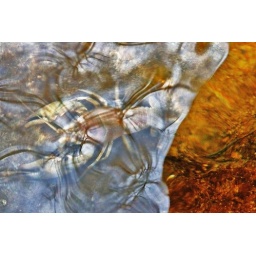
A crayfish, under a thin layer of ice in a creek in a small canyon near my house in Frosty Hollow, WV USA.